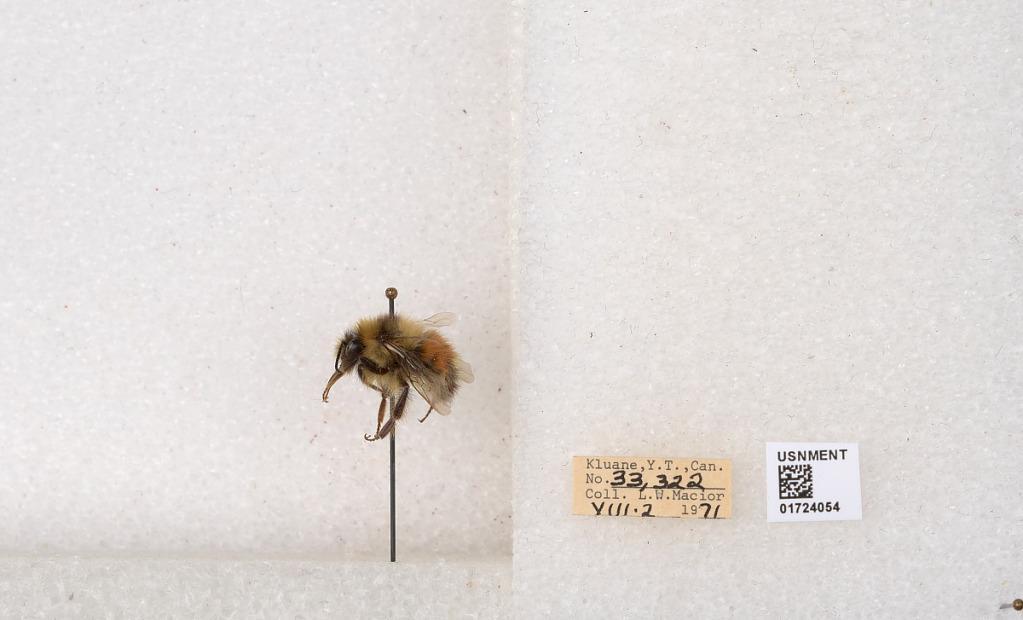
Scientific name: Bombus (Pyrobombus) sylvicola Kirby
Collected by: L. Macior
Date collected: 1971-8-2
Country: Canada
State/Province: Yukon Teritory
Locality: Kluane National Park and Reserve
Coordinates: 60.7493, -139.504